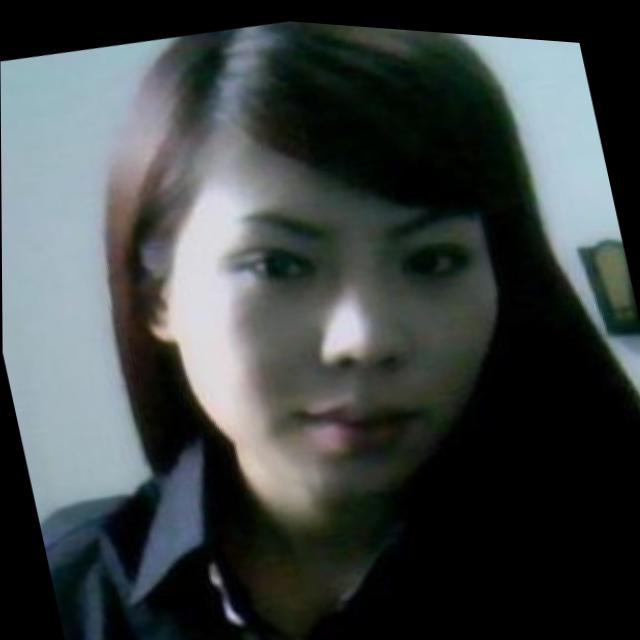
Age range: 21-44